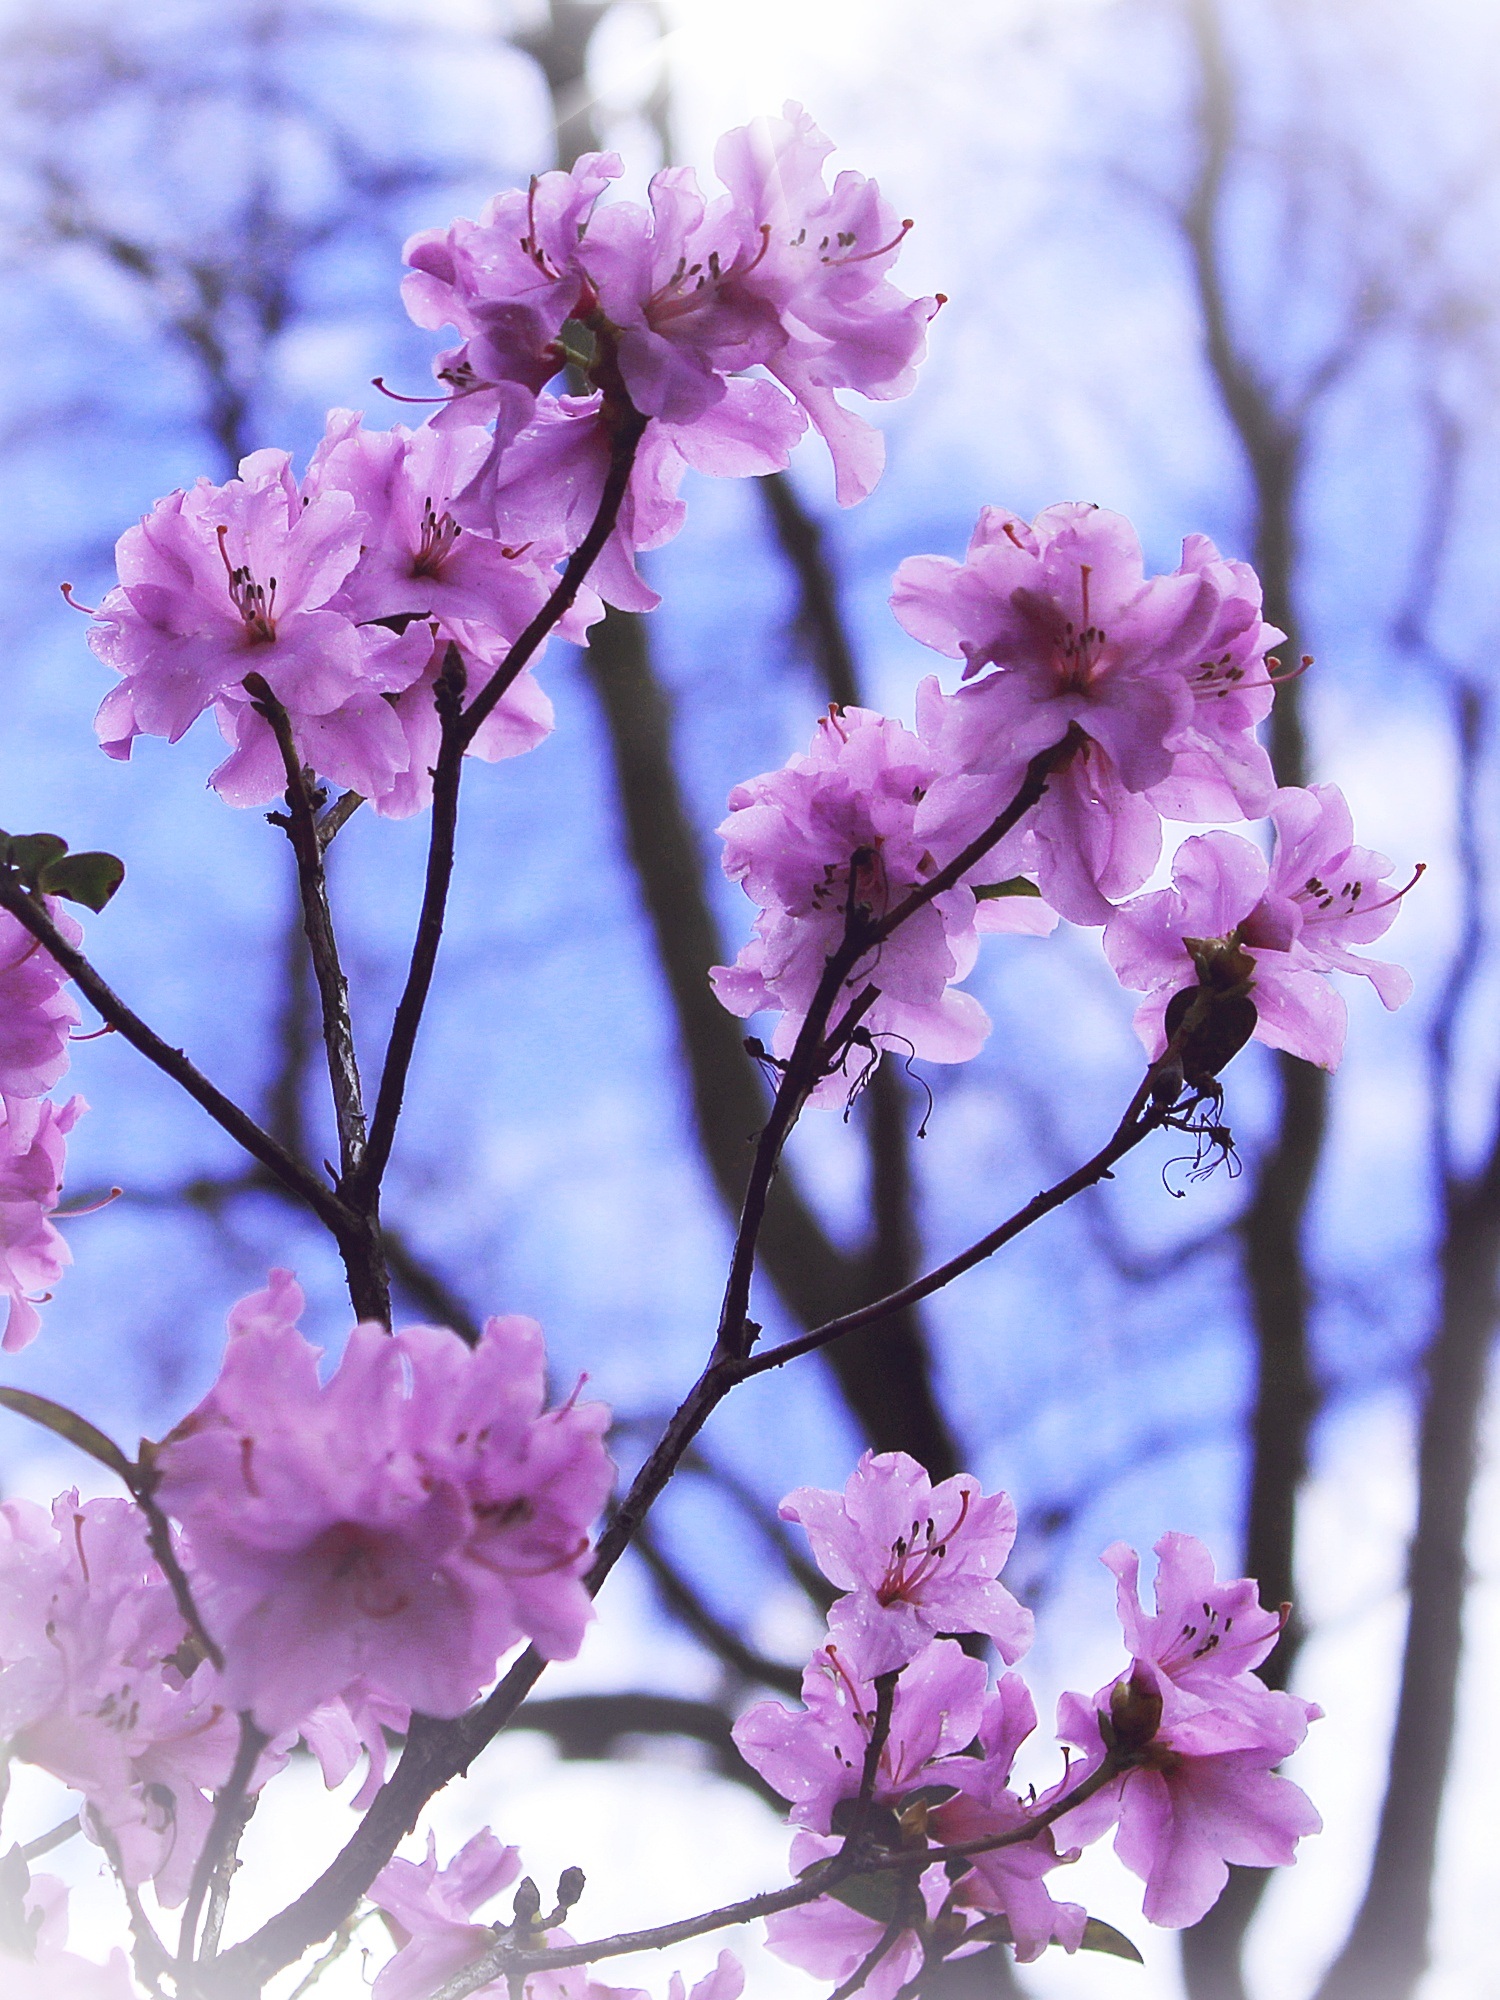
nature, branch, blossom, plant, sky, sun, flower, petal, bloom, bush, spring, produce, blue, garden, pink, close, flora, cherry blossom, flowers, clouds, petals, shrub, back light, pink flowers, bl tenmeer, flowering plant, rose family, flowering shrub, woody plant, land plant, macro flowers